Hans Alfredson

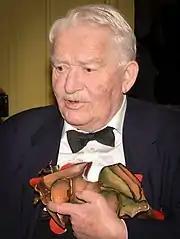
Alfredson in 2013

Through his collaboration with Danielsson, with whom he produced several revue shows and films, Alfredson became one of Sweden's best-known comedians and a major, enduringly popular celebrity. Already in 1970, however, he performed a less sympathetic role in "Grisjakten". Later in his life, Alfredson would more or less completely turn around to become an author and director of serious, non-comedic works. In 1982 he directed and starred as the antagonist in the film "The Simple-Minded Murderer", based on his novel "En ond man" (An evil man). With just a brief return to revue comedy in 1984, he rarely revisited the genre after the 1985 death of Tage Danielsson. In addition to shows and movies, he authored numerous books, including Monty Python-style comedies as well as tragic and melancholy works.